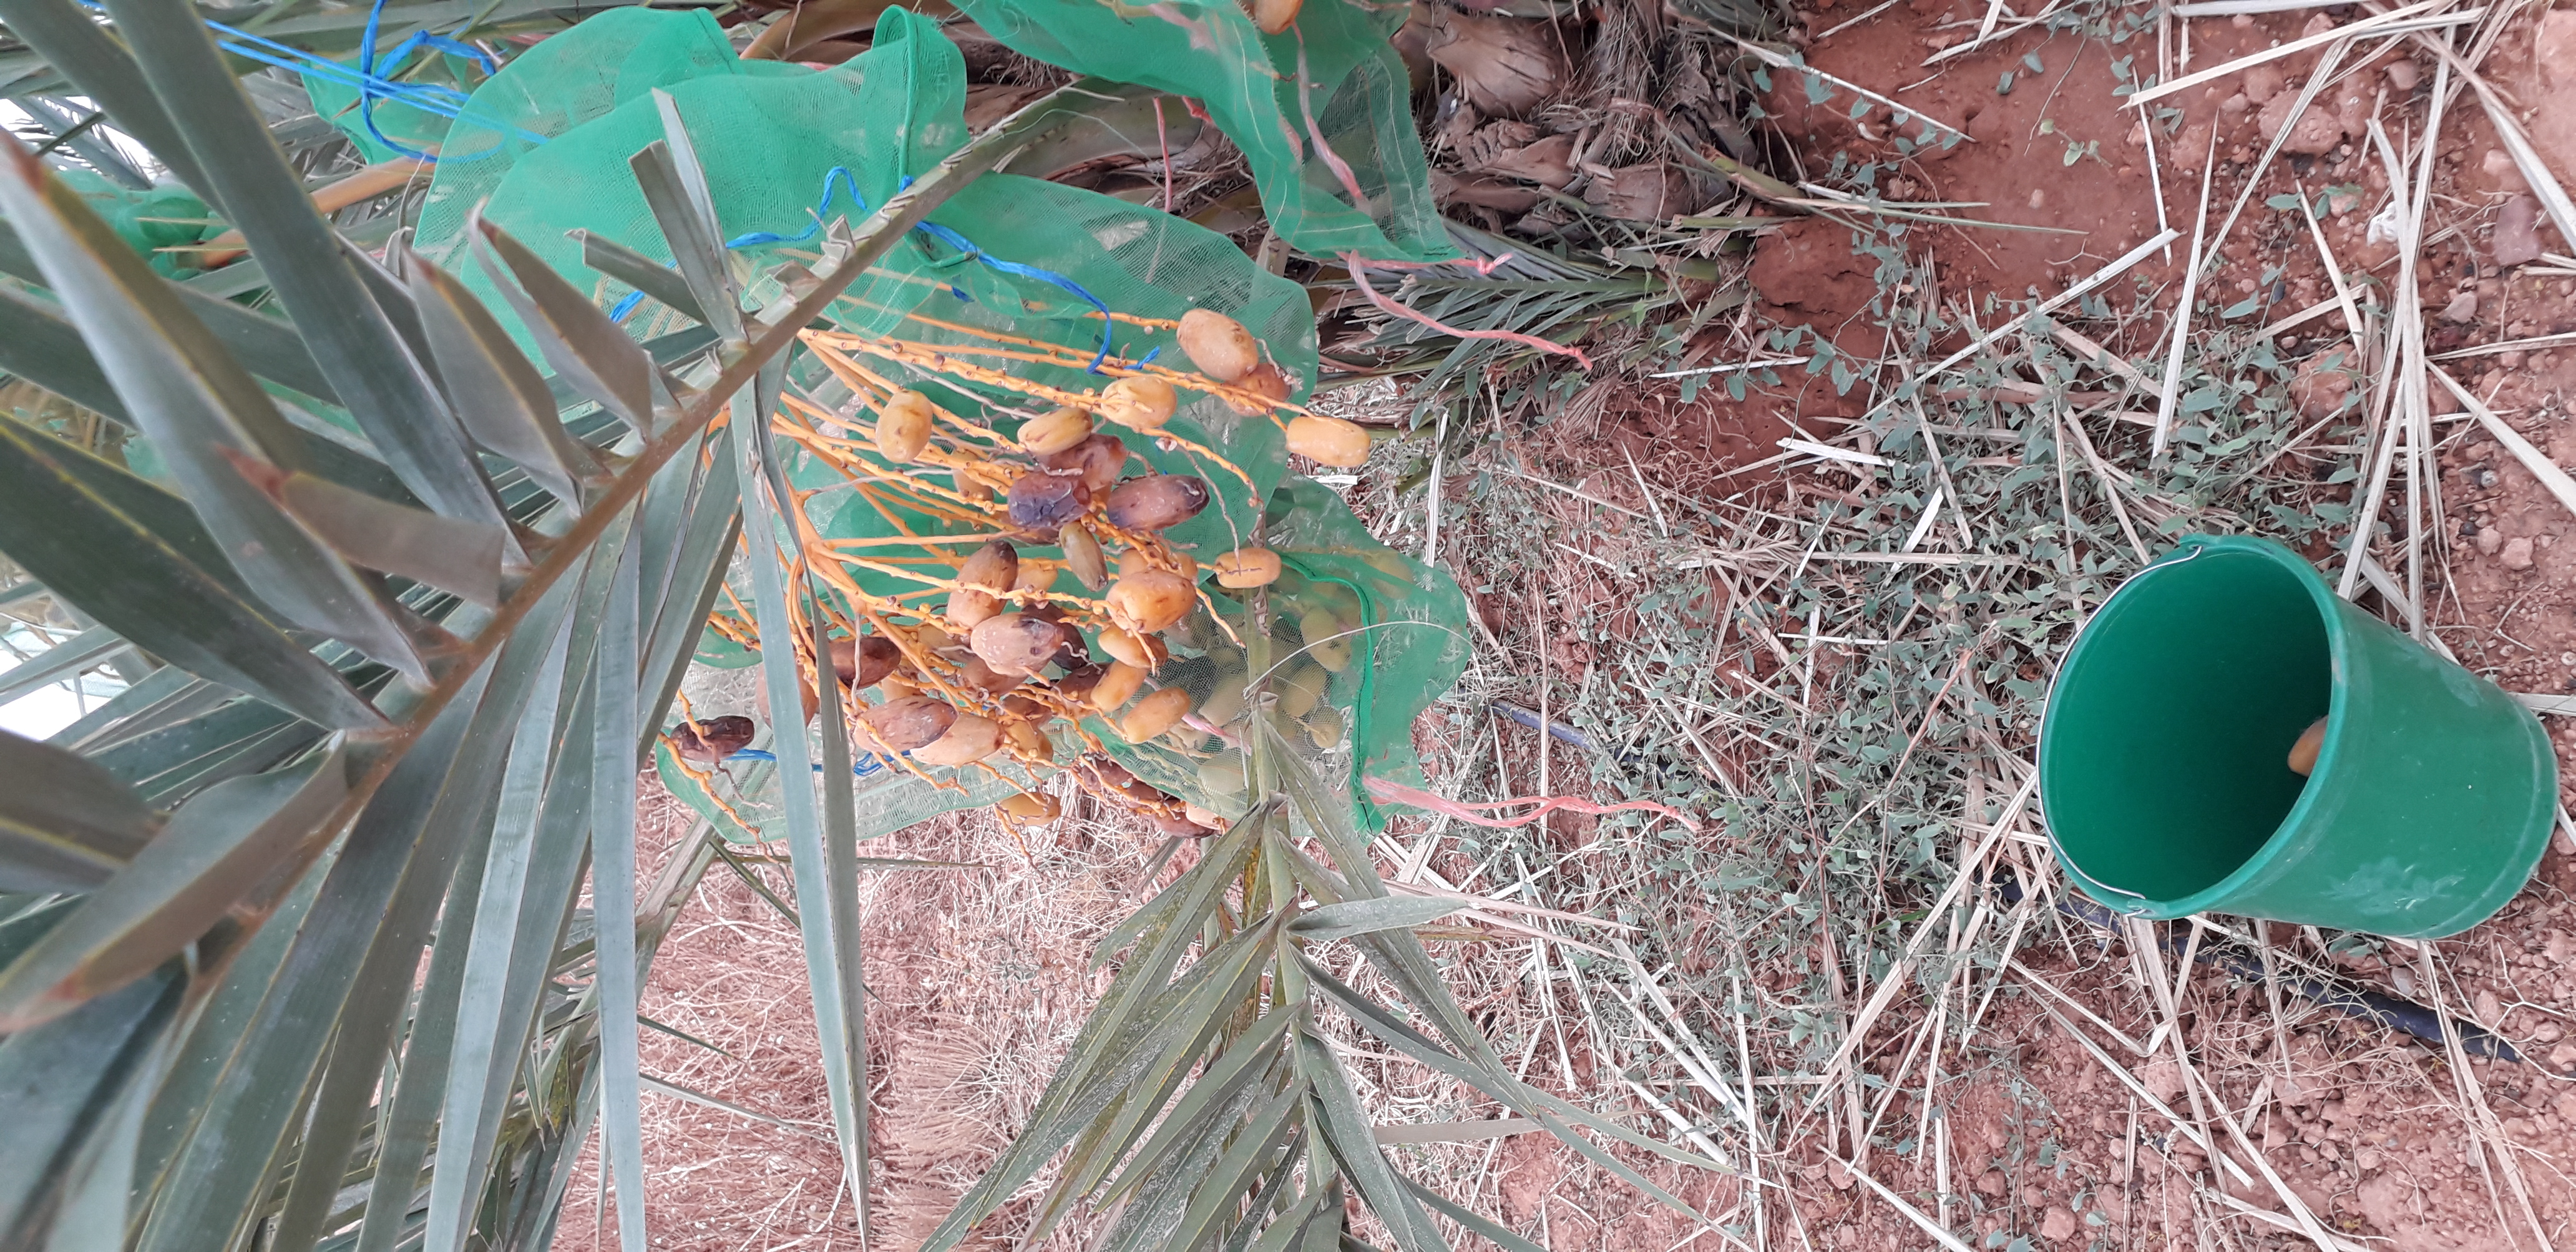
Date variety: Boumajhoul